Elaine Hamilton-O'Neal

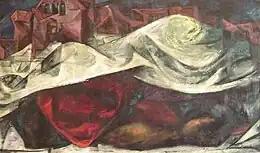
"Elaine Hamilton", oil on canvas, 48"x28". Date unknown (probably between 1948 and 1952). Title unknown (if any).

The Himalayas are a mountain range in Asia, separating the Indian subcontinent from the Tibetan Plateau. By extension, it is also the name of a massive mountain system that includes the Karakoram, the Hindu Kush, and smaller ranges that extend out from the Pamir Knot. Together, the Himalayan mountain system is home to the world's highest peaks, which include Mount Everest and K2, which is part of the Karakoram Range.